Henry Lischer House

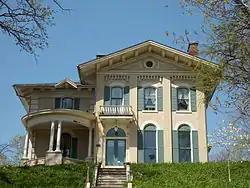

The Henry Lischer House is a historic building located in the Hamburg Historic District in Davenport, Iowa, United States. The district was added to the National Register of Historic Places in 1983. The house was individually listed on the Davenport Register of Historic Properties in 1993.